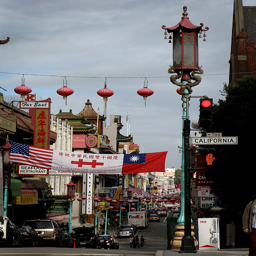
A banner that has several flags on it.
Several flags, banners and lanterns span a street.
a sign a street light buildings and some cars
A street going down a hill with parked cars, store fronts and several signs on it.
A street with two flags over it and some decorations.